Kuami Agboh

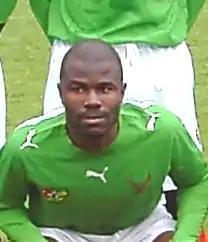
Agboh with Togo in May 2006

Kuami Agboh (born 28 December 1977) is a Togolese former professional footballer who played as a defensive midfielder. He made five appearances for the Togo national team in 2005 and 2006.